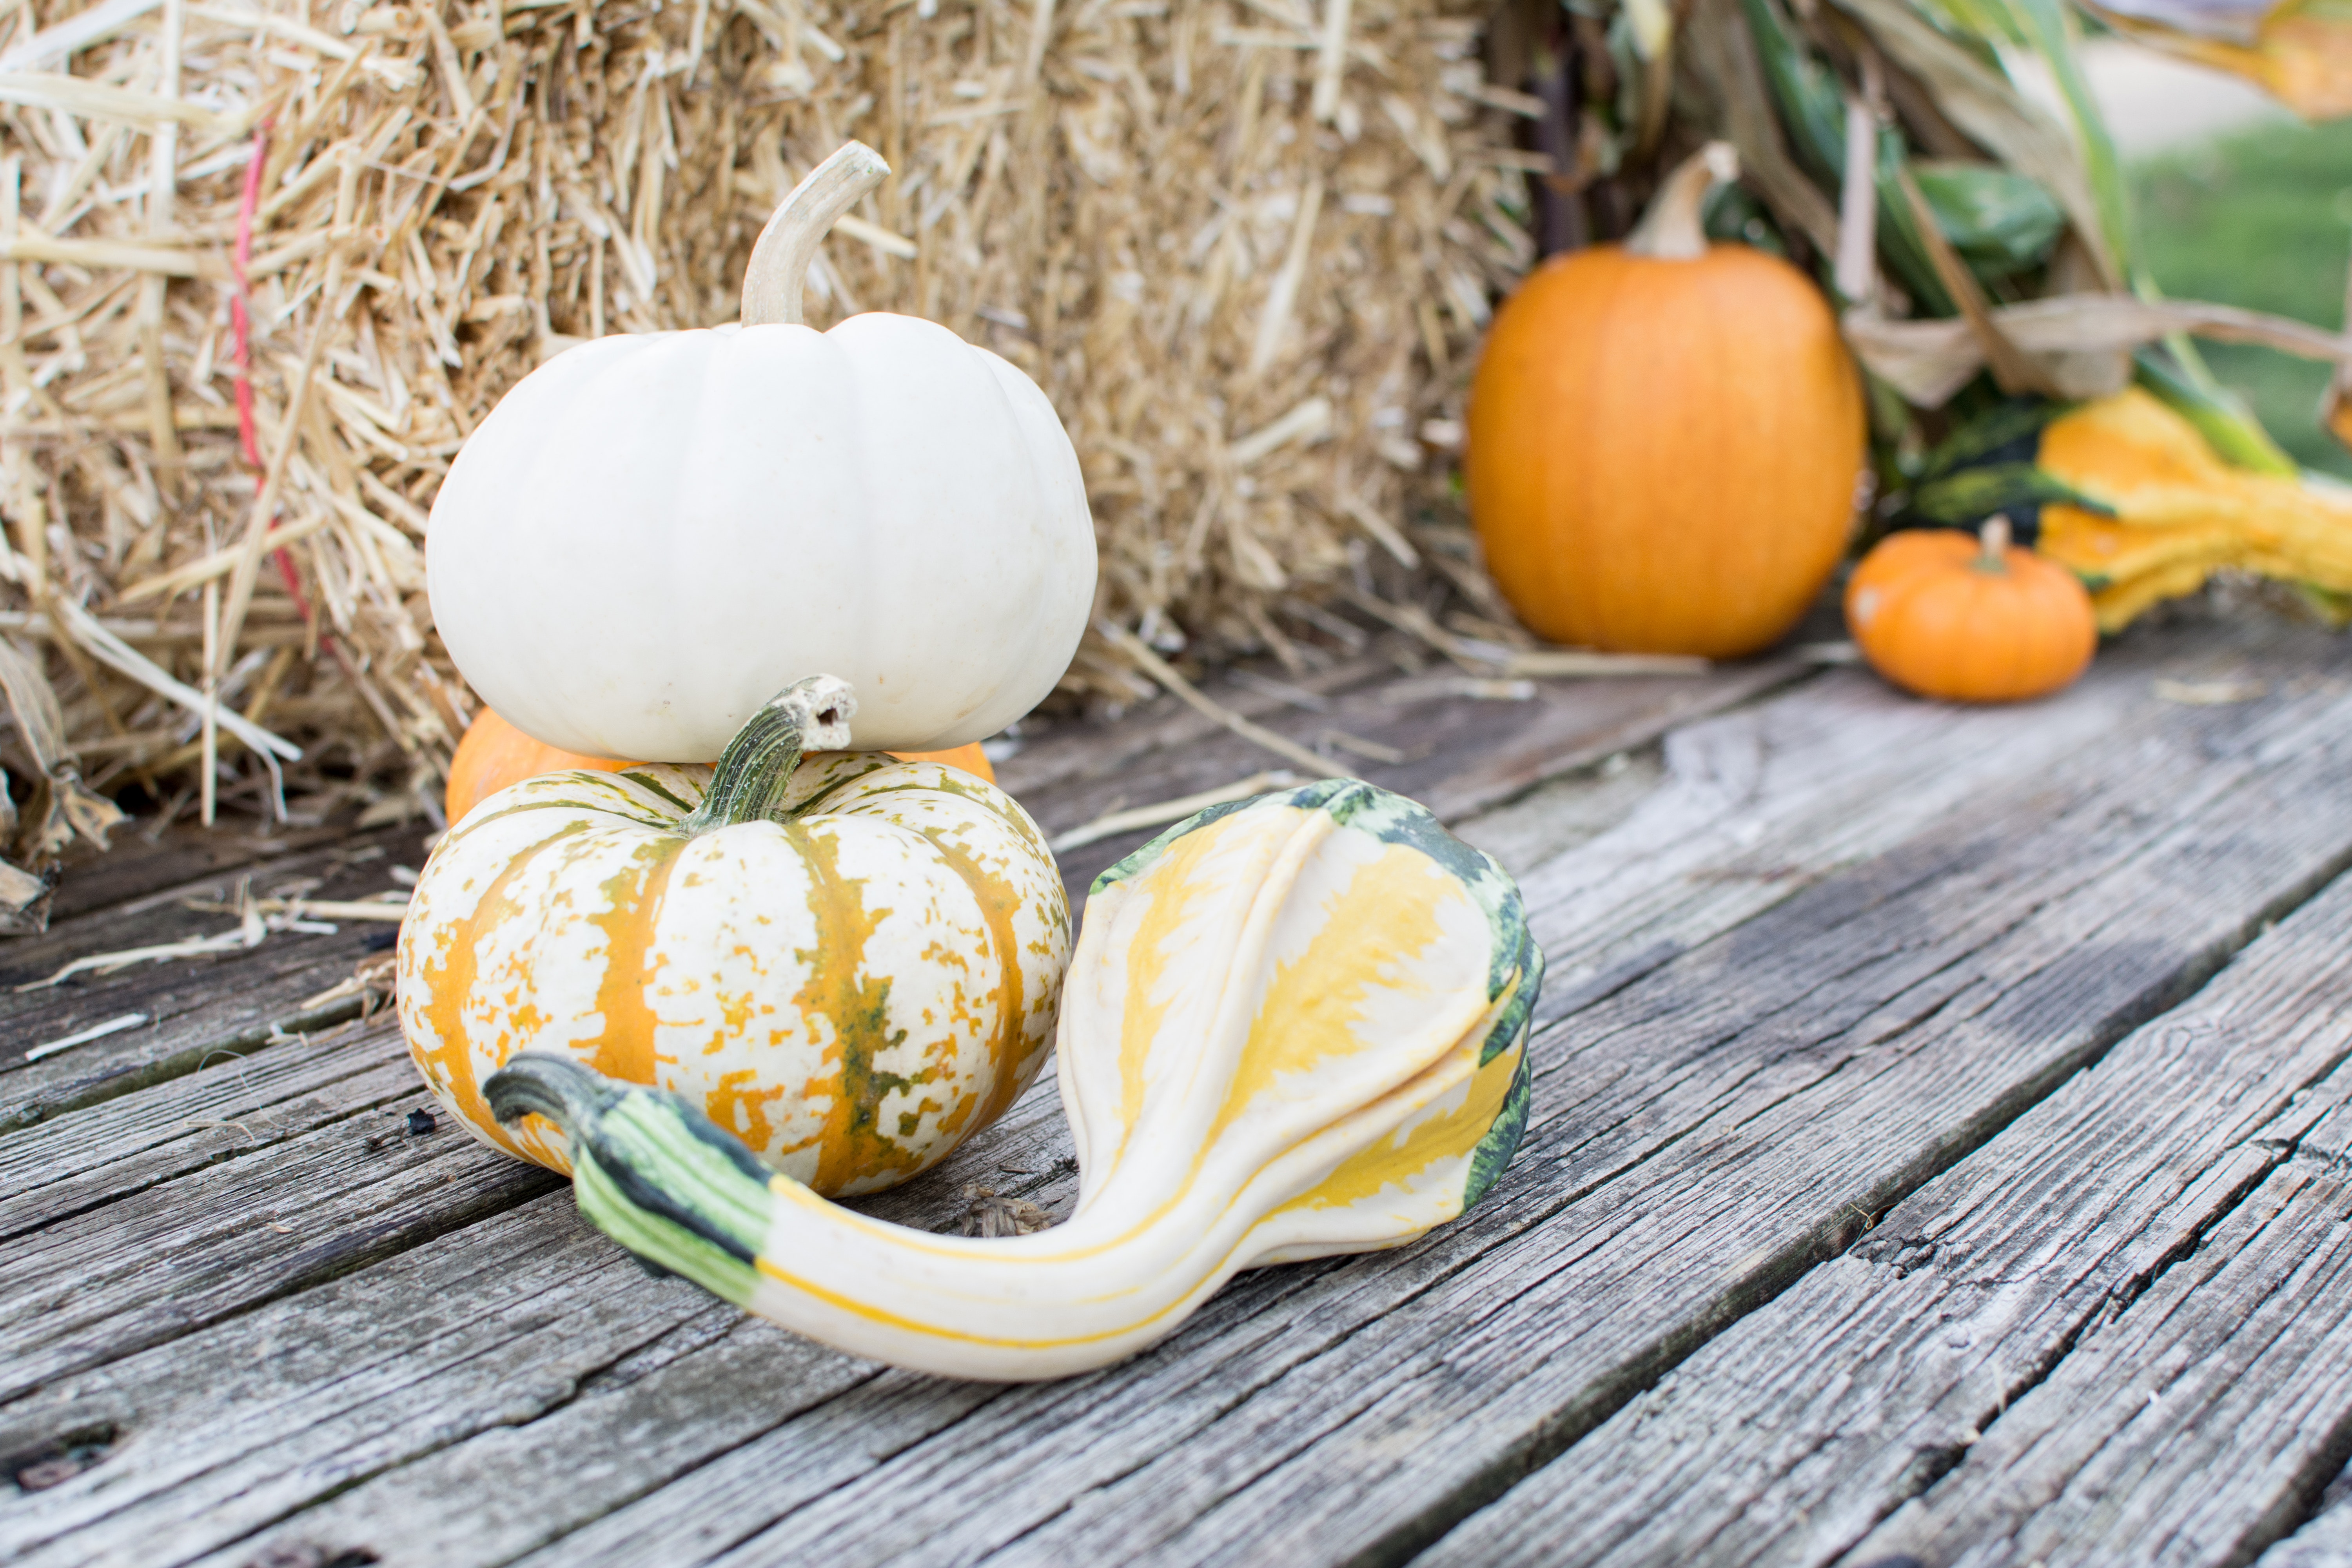
pumpkin, winter squash, natural foods, food, vegetable, calabaza, fruit, cucurbita, plant, superfood, vegetarian food, gourd, squash, produce, vegan nutrition